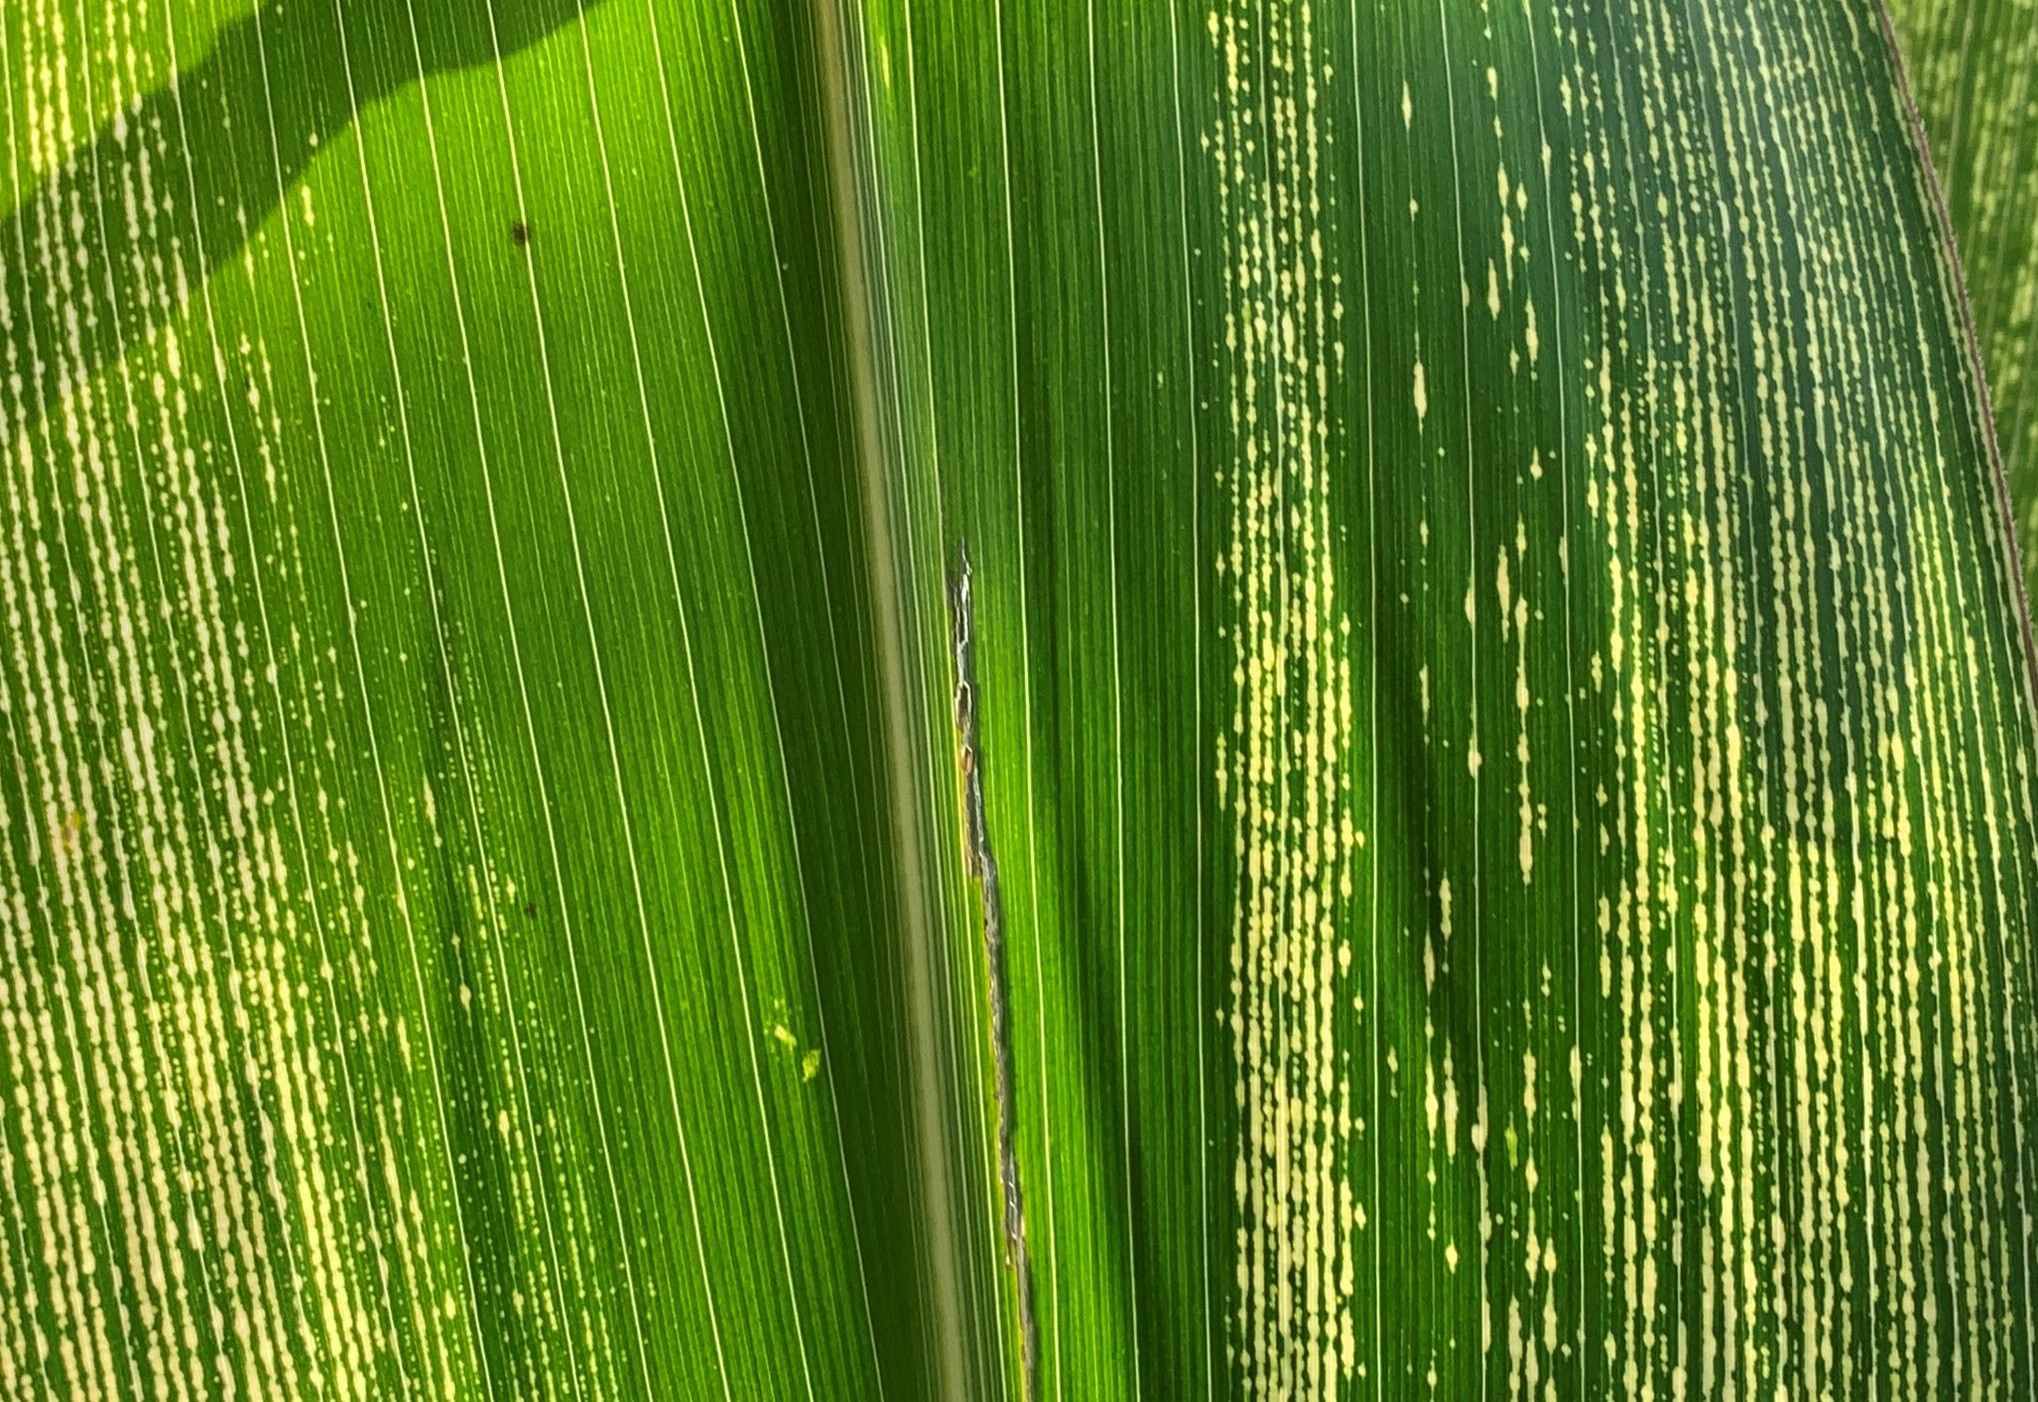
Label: MSV